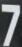
Number: 7